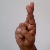
The image shows a hand gesture representing the letter 'R' in Indian Sign Language.